Mitsubishi Sirius engine

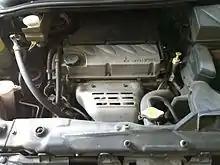
4G69 In Grandis

The 4G69 is a version built in Shiga, Japan and Shenyang, China. Bore and stroke is . Output is at 5750 rpm (160 in the Sportback Wagon) with of torque at 3500 rpm. It has a cast iron engine block (later switch to aluminum block) and an aluminum SOHC cylinder head. It uses multi-point fuel injection, has 4 valves per cylinder with roller followers and features forged steel connecting rods, a one-piece cast camshaft, and a cast aluminum intake manifold. The 4G69 incorporates Mitsubishi's MIVEC Variable Valve Timing technology.